Christianity in Australia

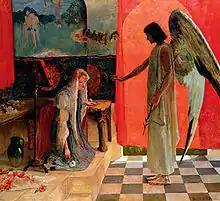
"Annunciation", by Rupert Bunny.

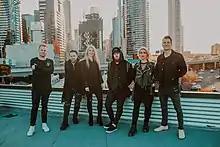
The Planetshakers band.

Most towns in Australia have at least one Christian church. One of Australia's oldest is St. James Church, Sydney, built between 1819 and 1824. The historic Anglican church was designed by Governor Macquarie's architect, Francis Greenway – a former convict – and built with convict labour. It is set on a sandstone base and built of face brick with the walls articulated by brick piers. Sydney's Anglican Cathedral of St Andrew was consecrated in 1868 from foundations laid in the 1830s. Largely designed by Edmund Thomas Blacket in the Perpendicular Gothic style reminiscent of English cathedrals. Blacket also designed St Saviour's Goulburn Cathedral, based on the Decorated Gothic style of a large English parish church and built between 1874 and 1884.